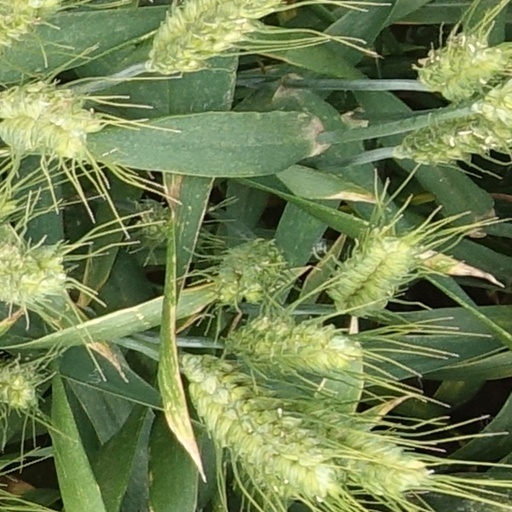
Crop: wheat